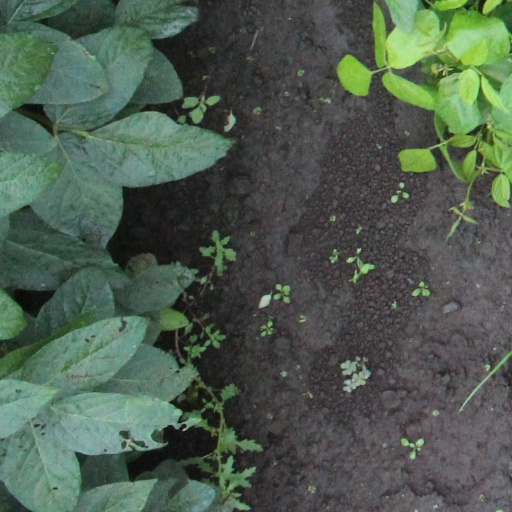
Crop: soybean